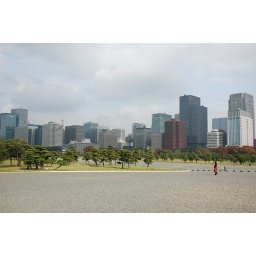
standing in front of old castle and watching modern building